Messier 87

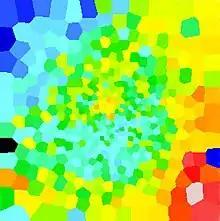
stellar velocities in M87 show a slow rotation

M87 is one of the most massive galaxies in the local Universe. Its diameter is estimated at 132,000 light-years, which is approximately 51% larger than that of the Milky Way. As an elliptical galaxy, the galaxy is a spheroid rather than a flattened disc, accounting for the substantially larger mass of M87. Within a radius of , the mass is times the mass of the Sun, which is double the mass of the Milky Way galaxy. As with other galaxies, only a fraction of this mass is in the form of stars: M87 has an estimated mass to luminosity ratio of ; that is, only about one part in six of the galaxy's mass is in the form of stars that radiate energy. This ratio varies from 5 to 30, approximately in proportion to in the region of from the core. The total mass of M87 may be 200 times that of the Milky Way.